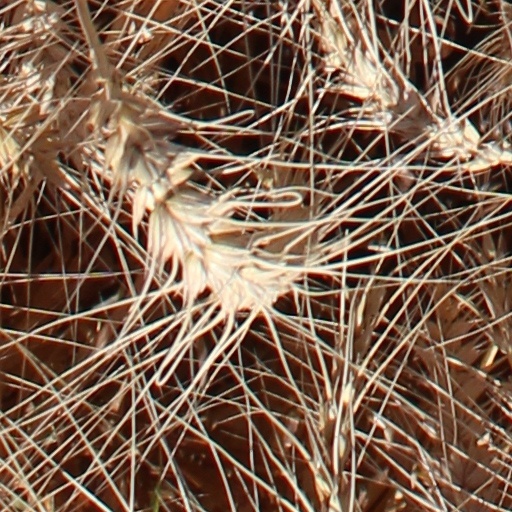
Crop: wheat